Final Examination (film)

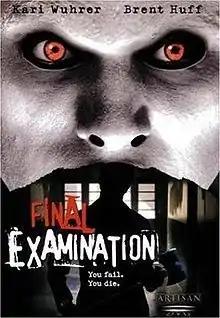
Film poster

Final Examination is a 2003 American erotic horror thriller film which was directed by Fred Olen Ray (credited as Ed Raymond) and stars Kari Wührer, Brent Huff and Debbie Rochon.